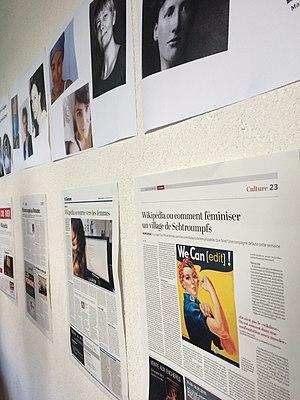
https://fr.wikipedia.org/wiki/Projet:Suisse/Biographies_des_femmes_en_Suisse/Liste_Atelier4
Le biais de genre ou sexisme sur Wikipédia est un biais lié à la représentation des genres dans le contenu des articles et parmi les personnes contribuant à l'encyclopédie en ligne Wikipédia.